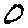
Label: 0